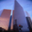
Label: skyscraper